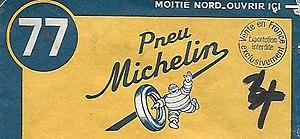
Mention sur Carte michelin 77 de 1950
La carte Michelin est une carte routière créée par la société de pneumatiques Michelin à l'intention des automobilistes.